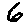
Label: 6